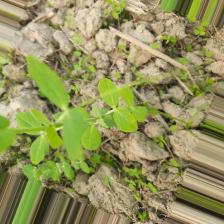
Label: Normal